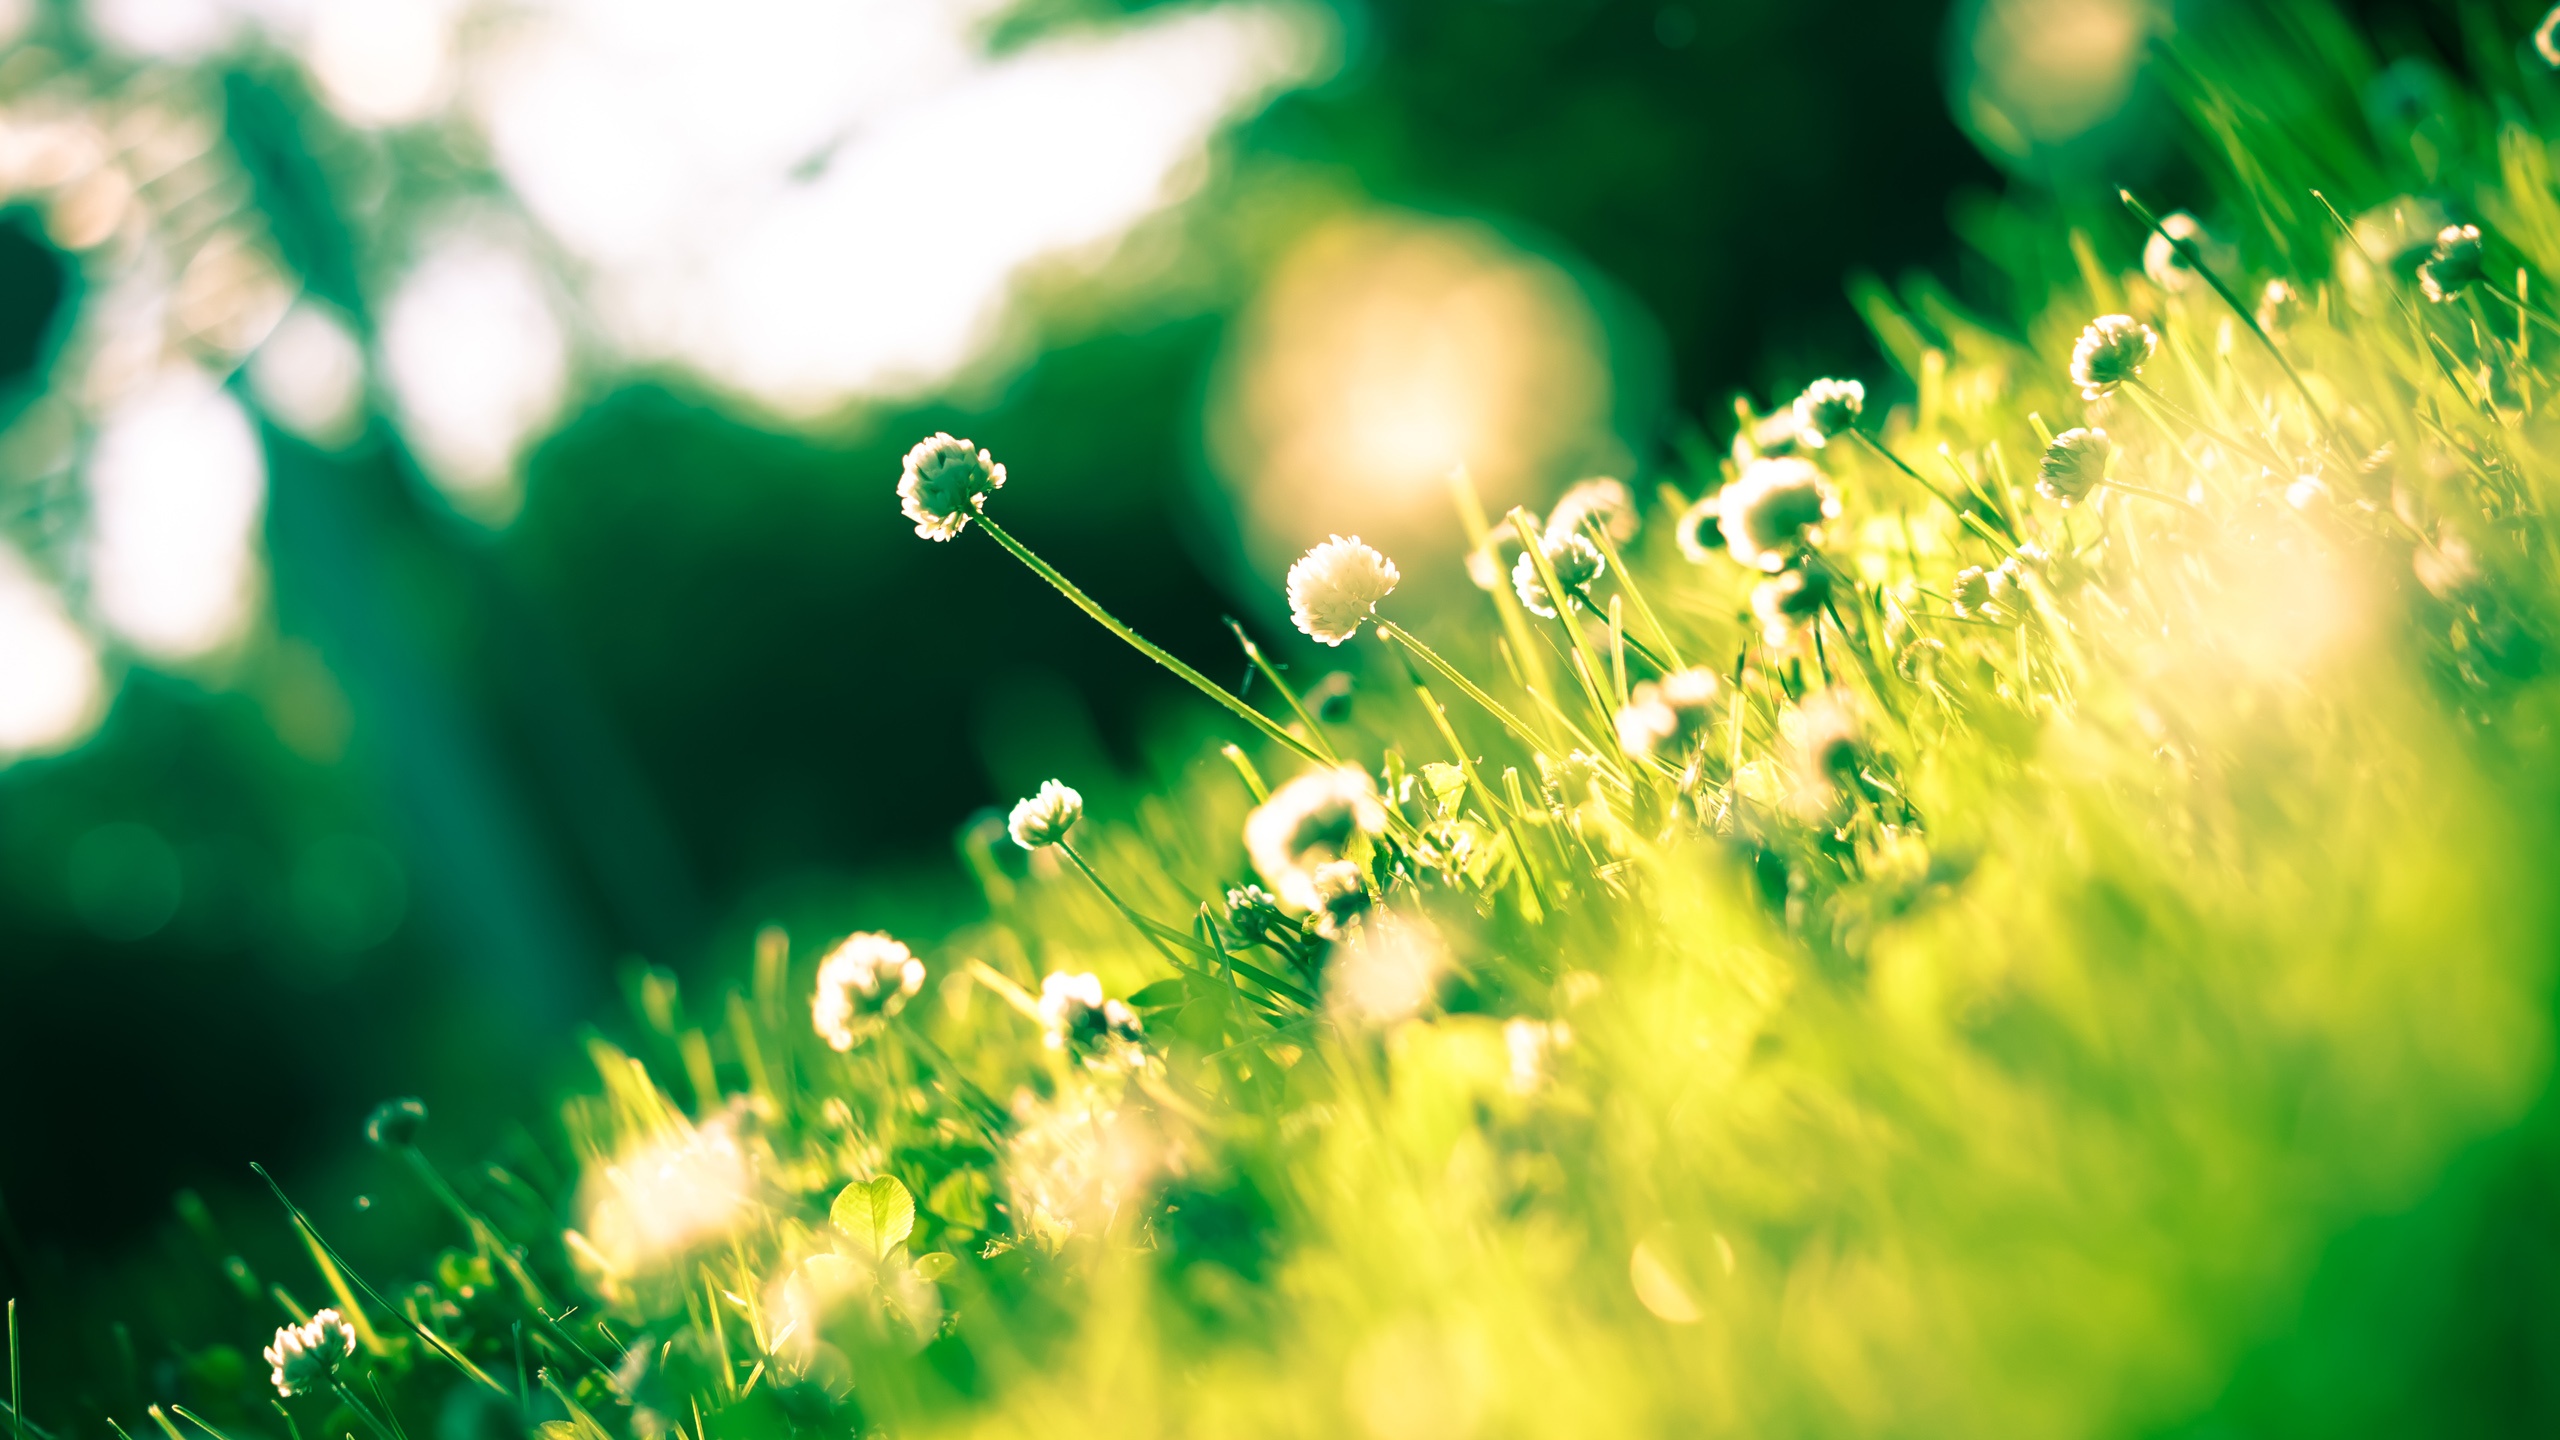
tree, nature, grass, branch, dew, light, plant, night, photography, sunlight, leaf, flower, petal, spring, green, reflection, macro, yellow, garden, flora, flowers, close up, wild flowers, moisture, macro photography, computer wallpaper